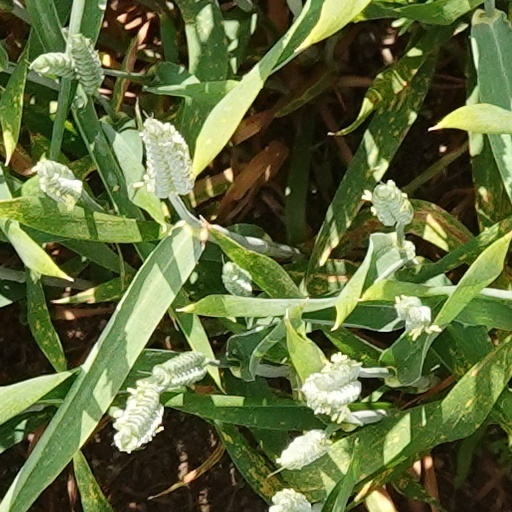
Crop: wheat